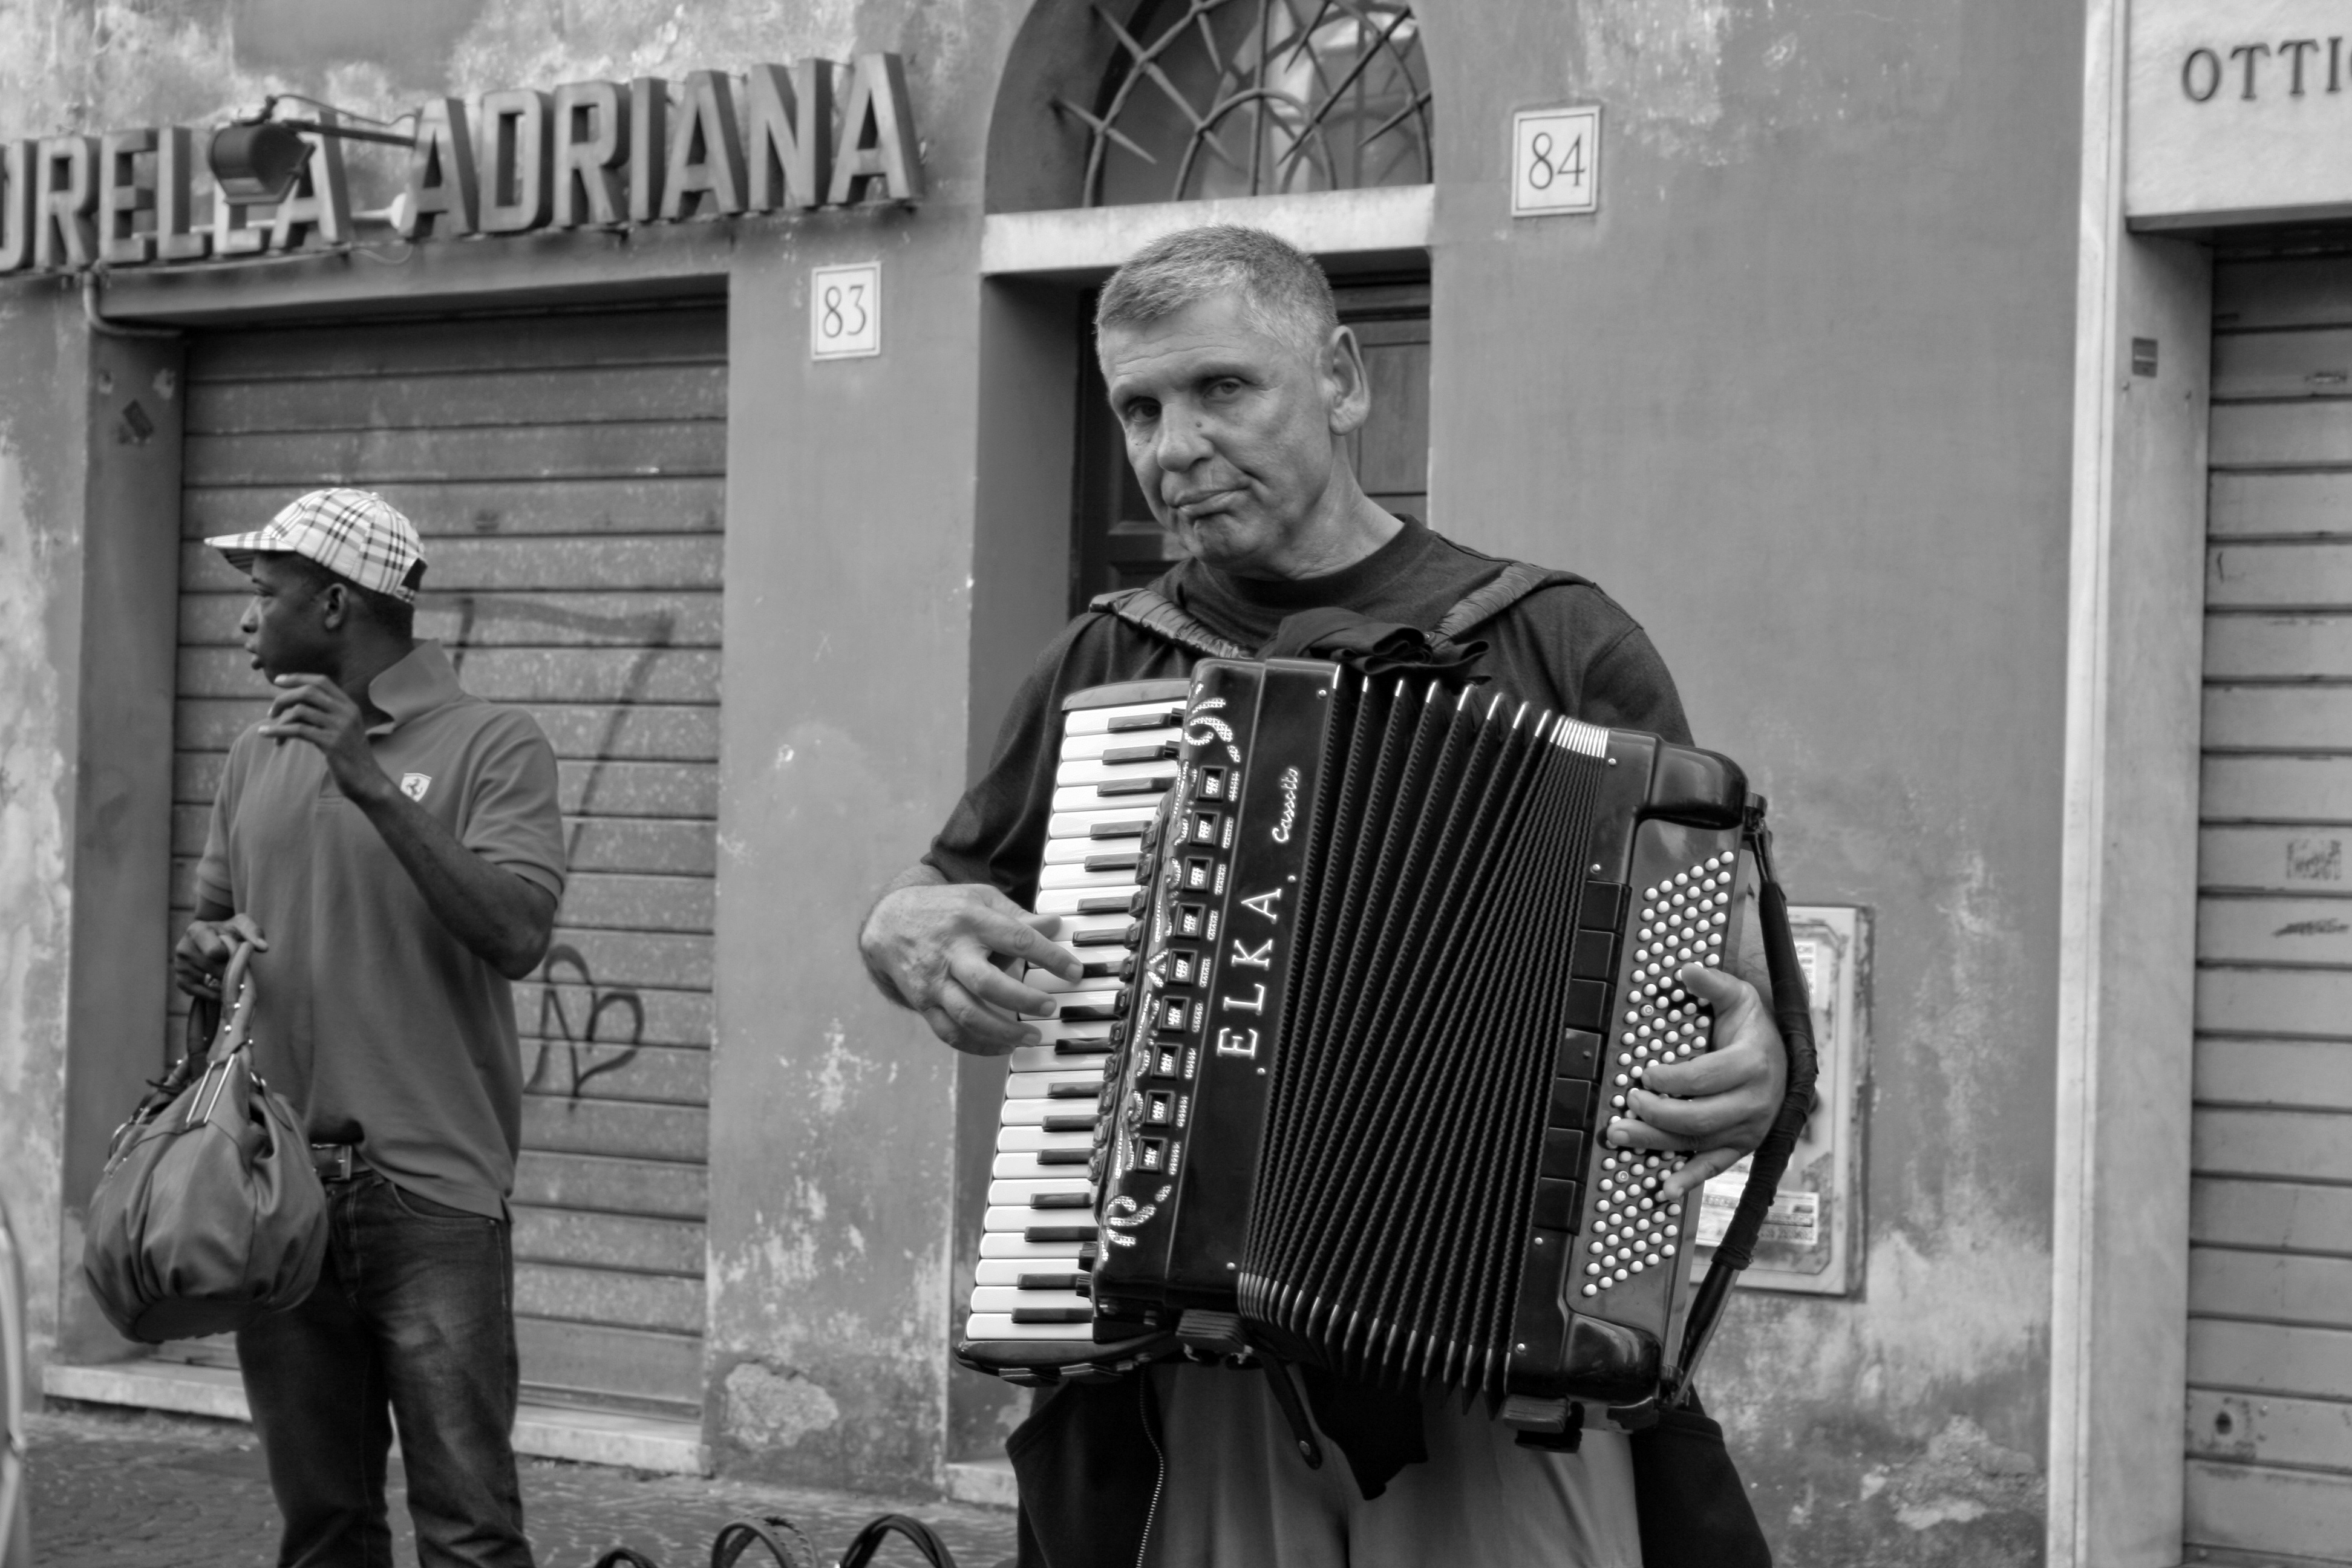
person, music, black and white, road, white, street, italy, black, monochrome, rome, infrastructure, photograph, accordion, monochrome photography